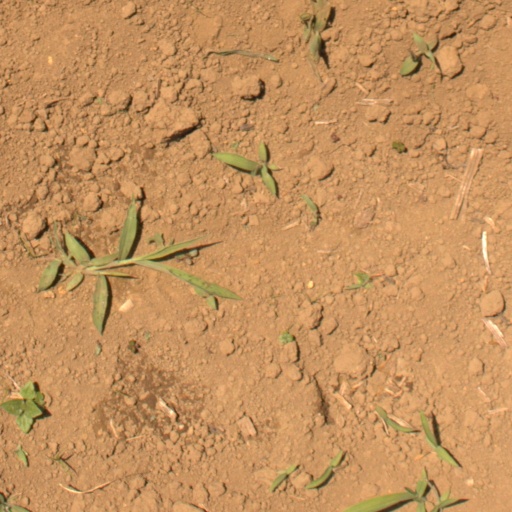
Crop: Jerusalem artichoke